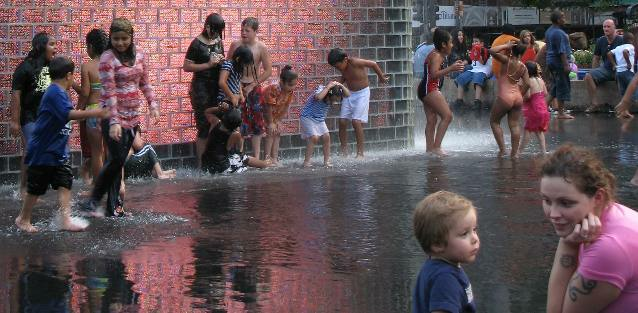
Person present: Yes